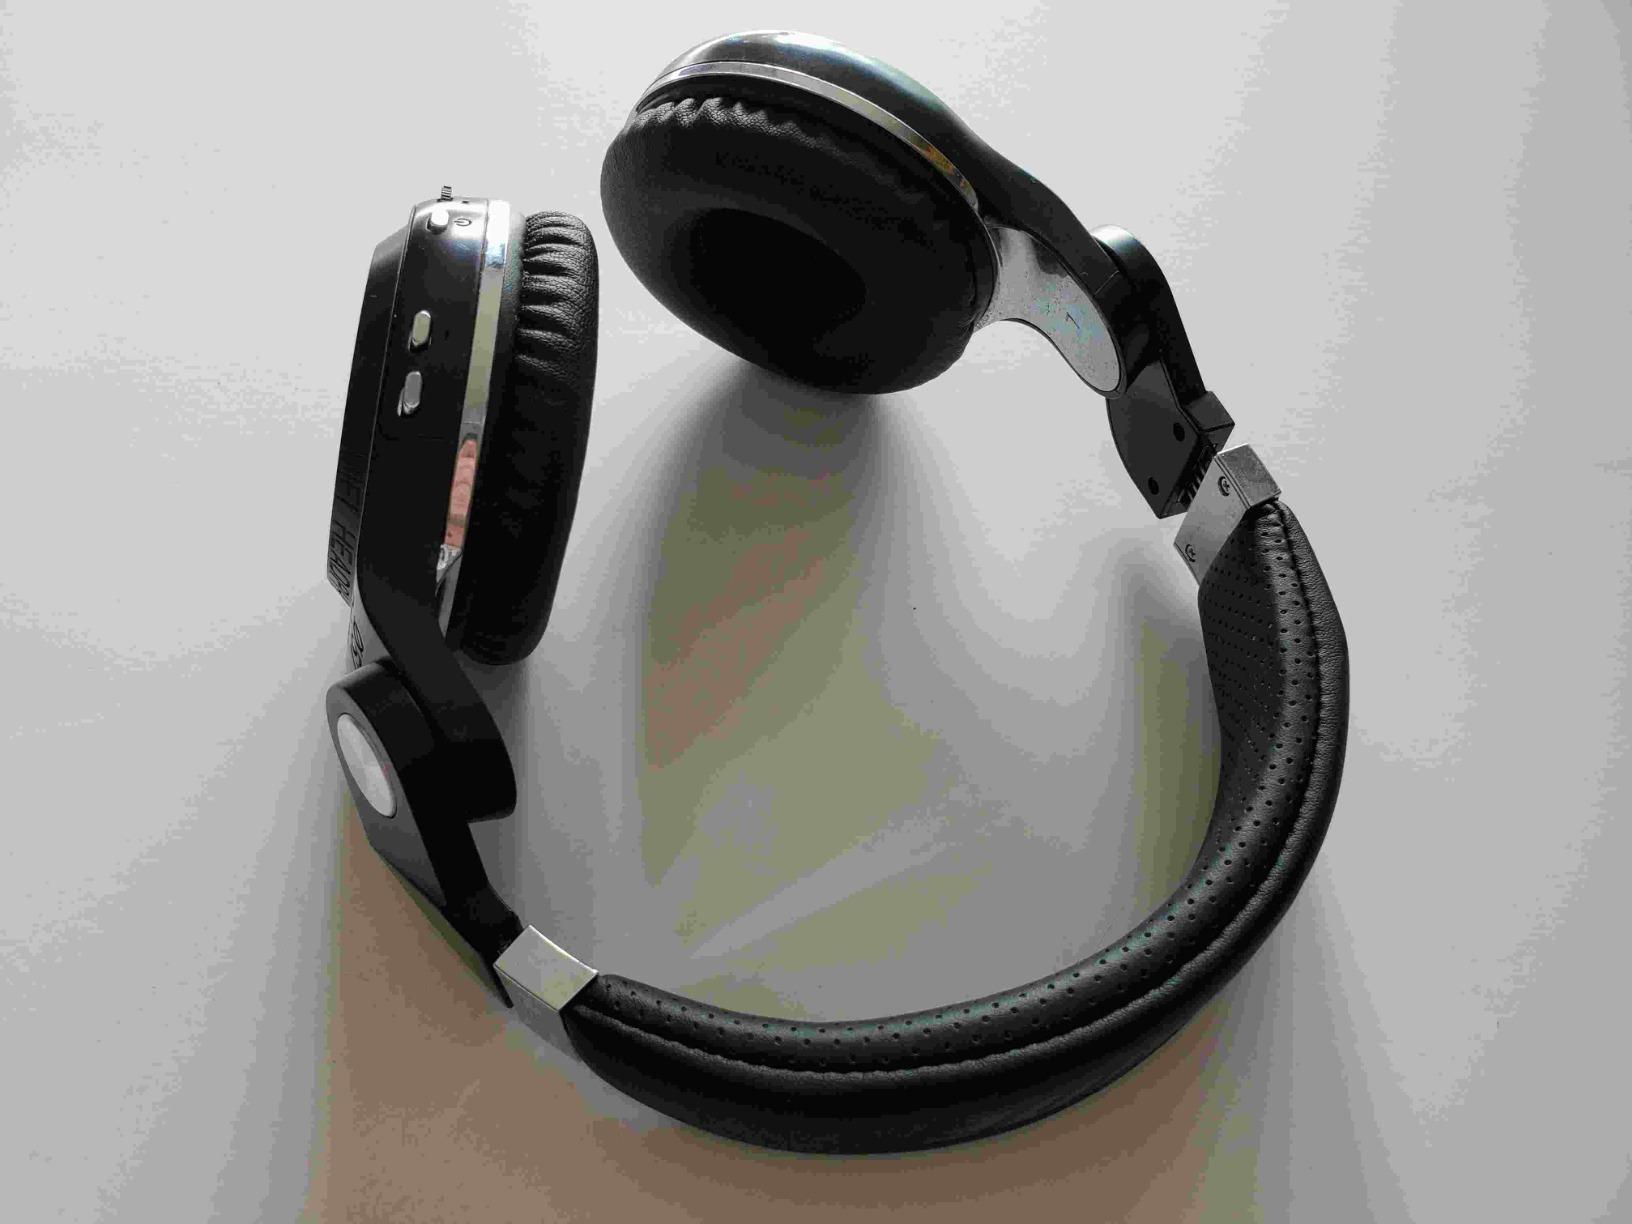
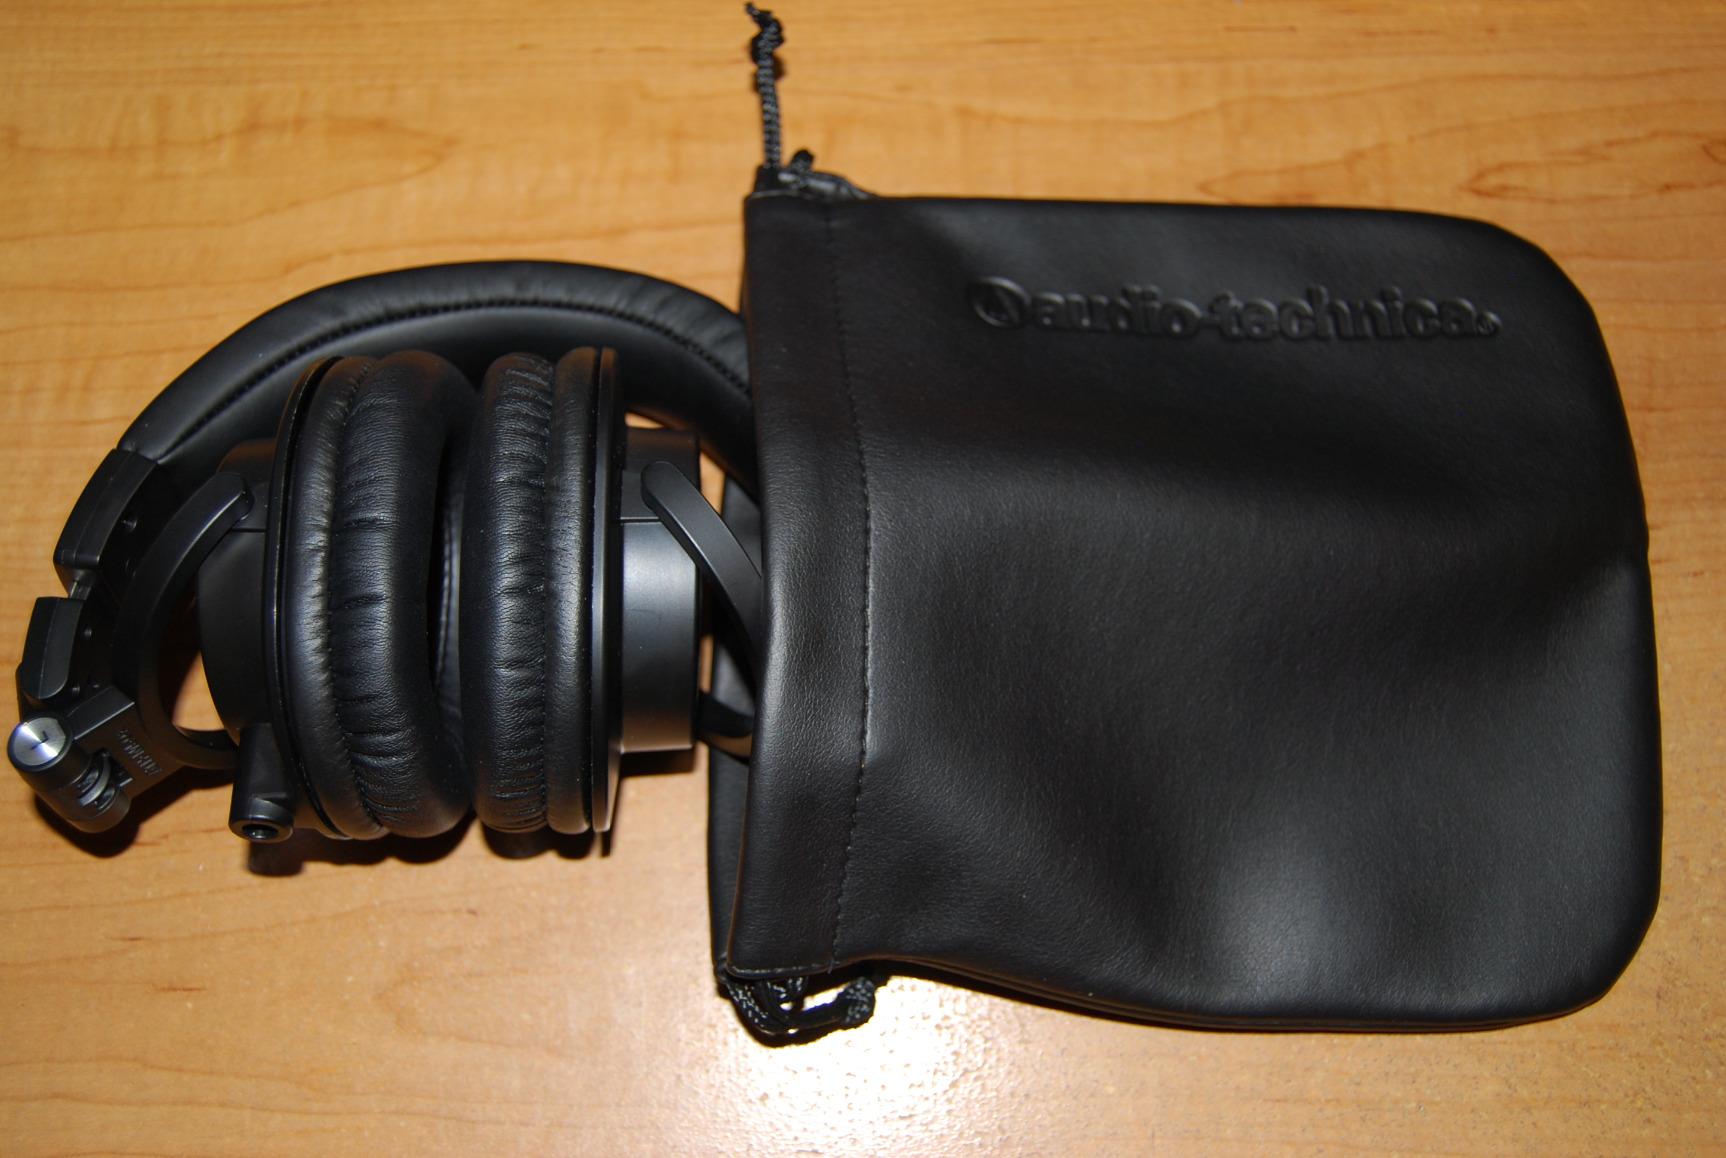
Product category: headphones
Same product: no